Joseba Beloki

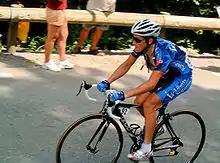
Joseba Beloki on Col de Peyresourde in 2005

Joseba Beloki Dorronsoro (born 12 August 1973) is a Spanish Basque former professional road bicycle racer.